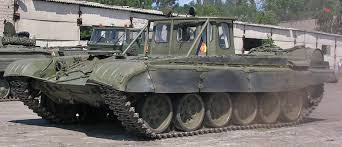
Label: Tank